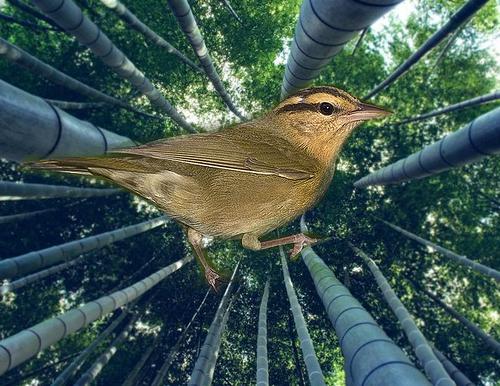
Bird species: Worm_eating_Warbler
Bird type: landbird
Background: land